Mark 4

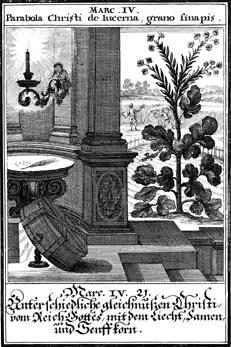
An illustration of the parable of "a lamp on a stand", together with the parable of the Growing Seed, in Mark 4

Jesus then speaks of a lamp on a stand, that one does not hide it, but allows it to shine. He says, "For whatever is hidden is meant to be disclosed, and whatever is concealed is meant to be brought out into the open. If anyone has ears to hear, let him hear," (4:22–23) the last sentence being, judging from all available texts, a favorite saying of Jesus. This is also in Luke 11:33 and perhaps in Matthew 10:26–27. "'Consider carefully what you hear,' he continued. 'With the measure you use, it will be measured to you—and even more. Whoever has will be given more; whoever does not have, even what he has will be taken from him.'" (4:24–25) The "Scholars Version" translates these verses like such: "...The standard you apply will be the standard applied to you, and then some. In fact, to those who have, more will be given, and from those who don't have, even what they do have will be taken away!" Mark 4:25 also occurs in the Parable of the Talents and , , Thomas 41. Mark 4:24 also occurs in and .